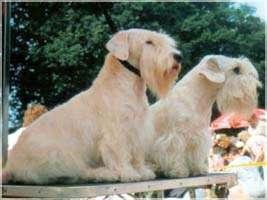
Sealyham_terrier